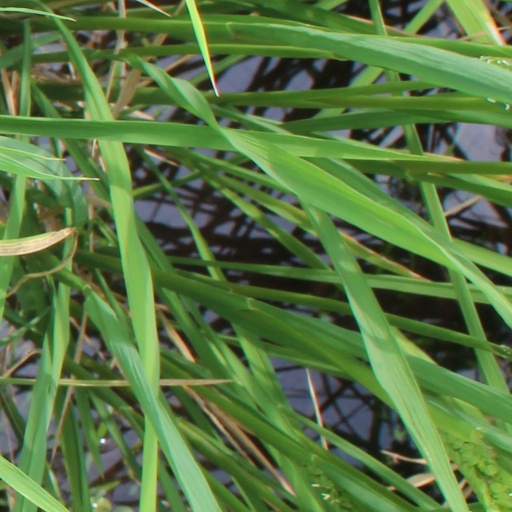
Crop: rice